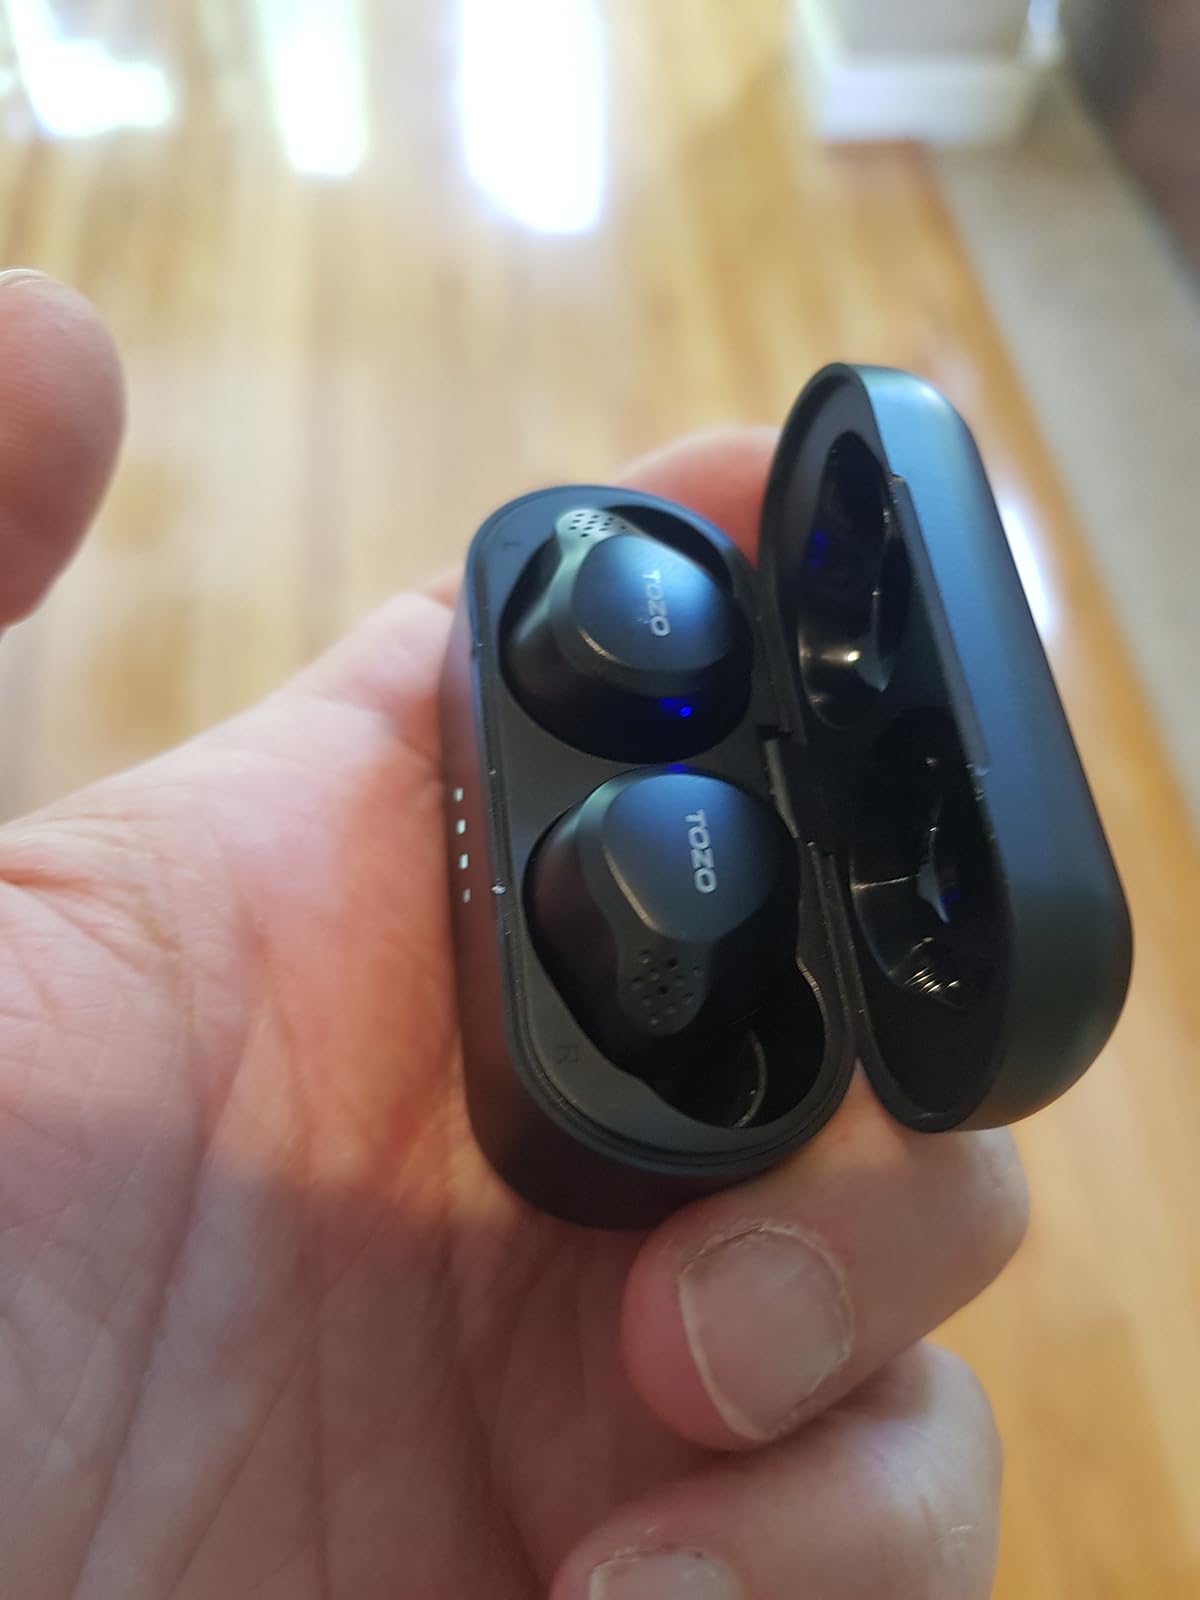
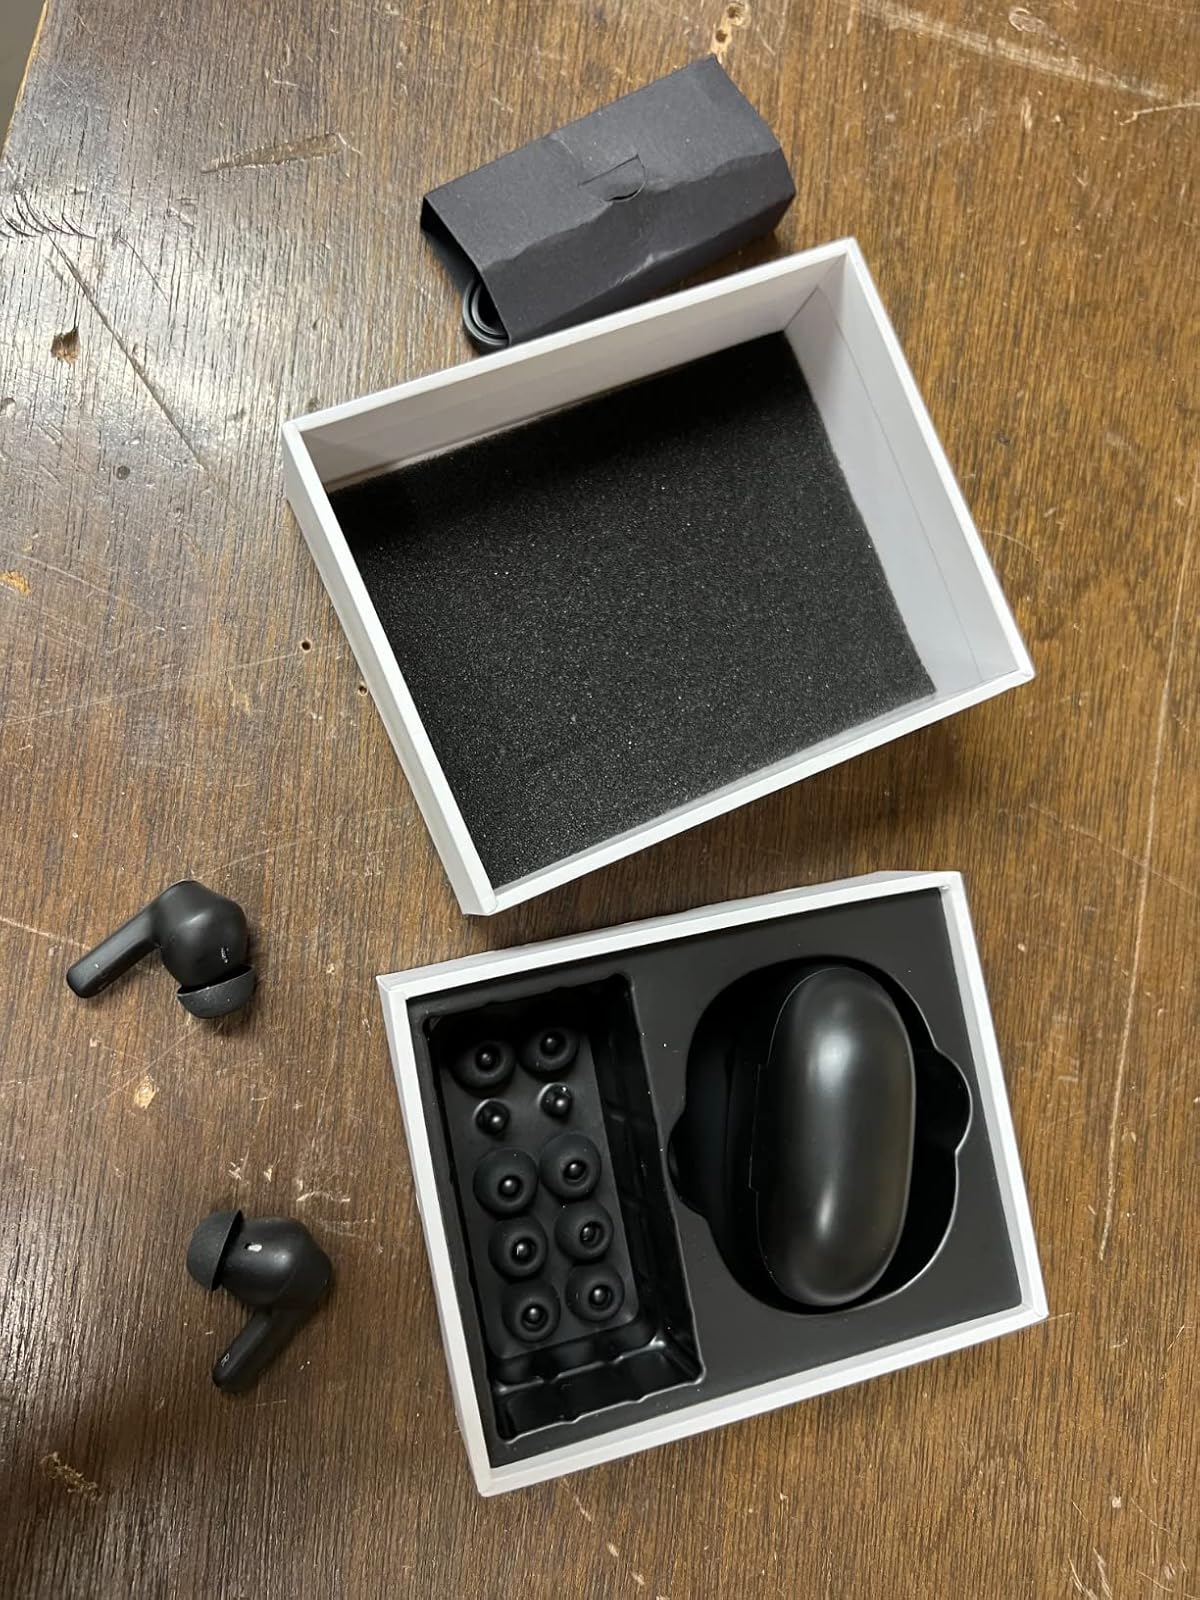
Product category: earbuds
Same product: no